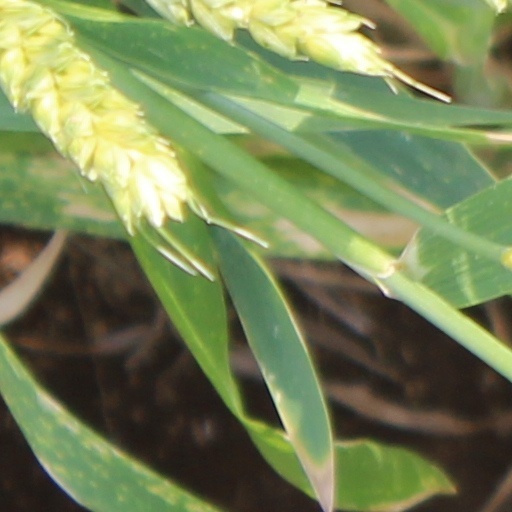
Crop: wheat